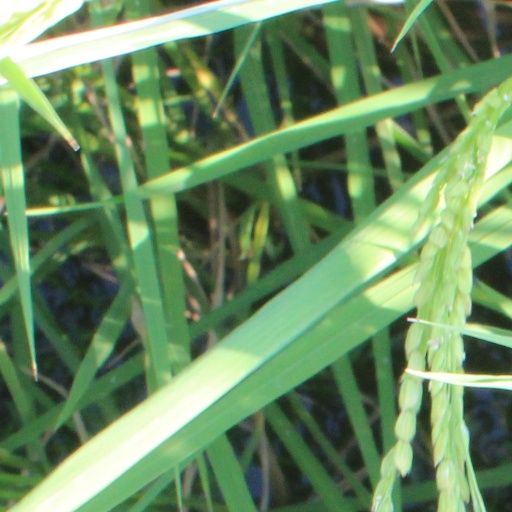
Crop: rice